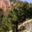
Label: pine_tree